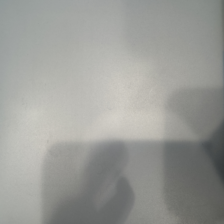
Label: no pen